Macross Frontier

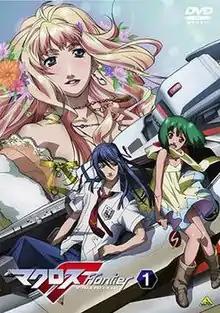
DVD cover of "Macross Frontier"

is a Japanese anime television series and the third Japanese anime television series set in the "Macross" universe. It was broadcast on MBS from April 4, 2008 to September 26, 2008.